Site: brandenburg
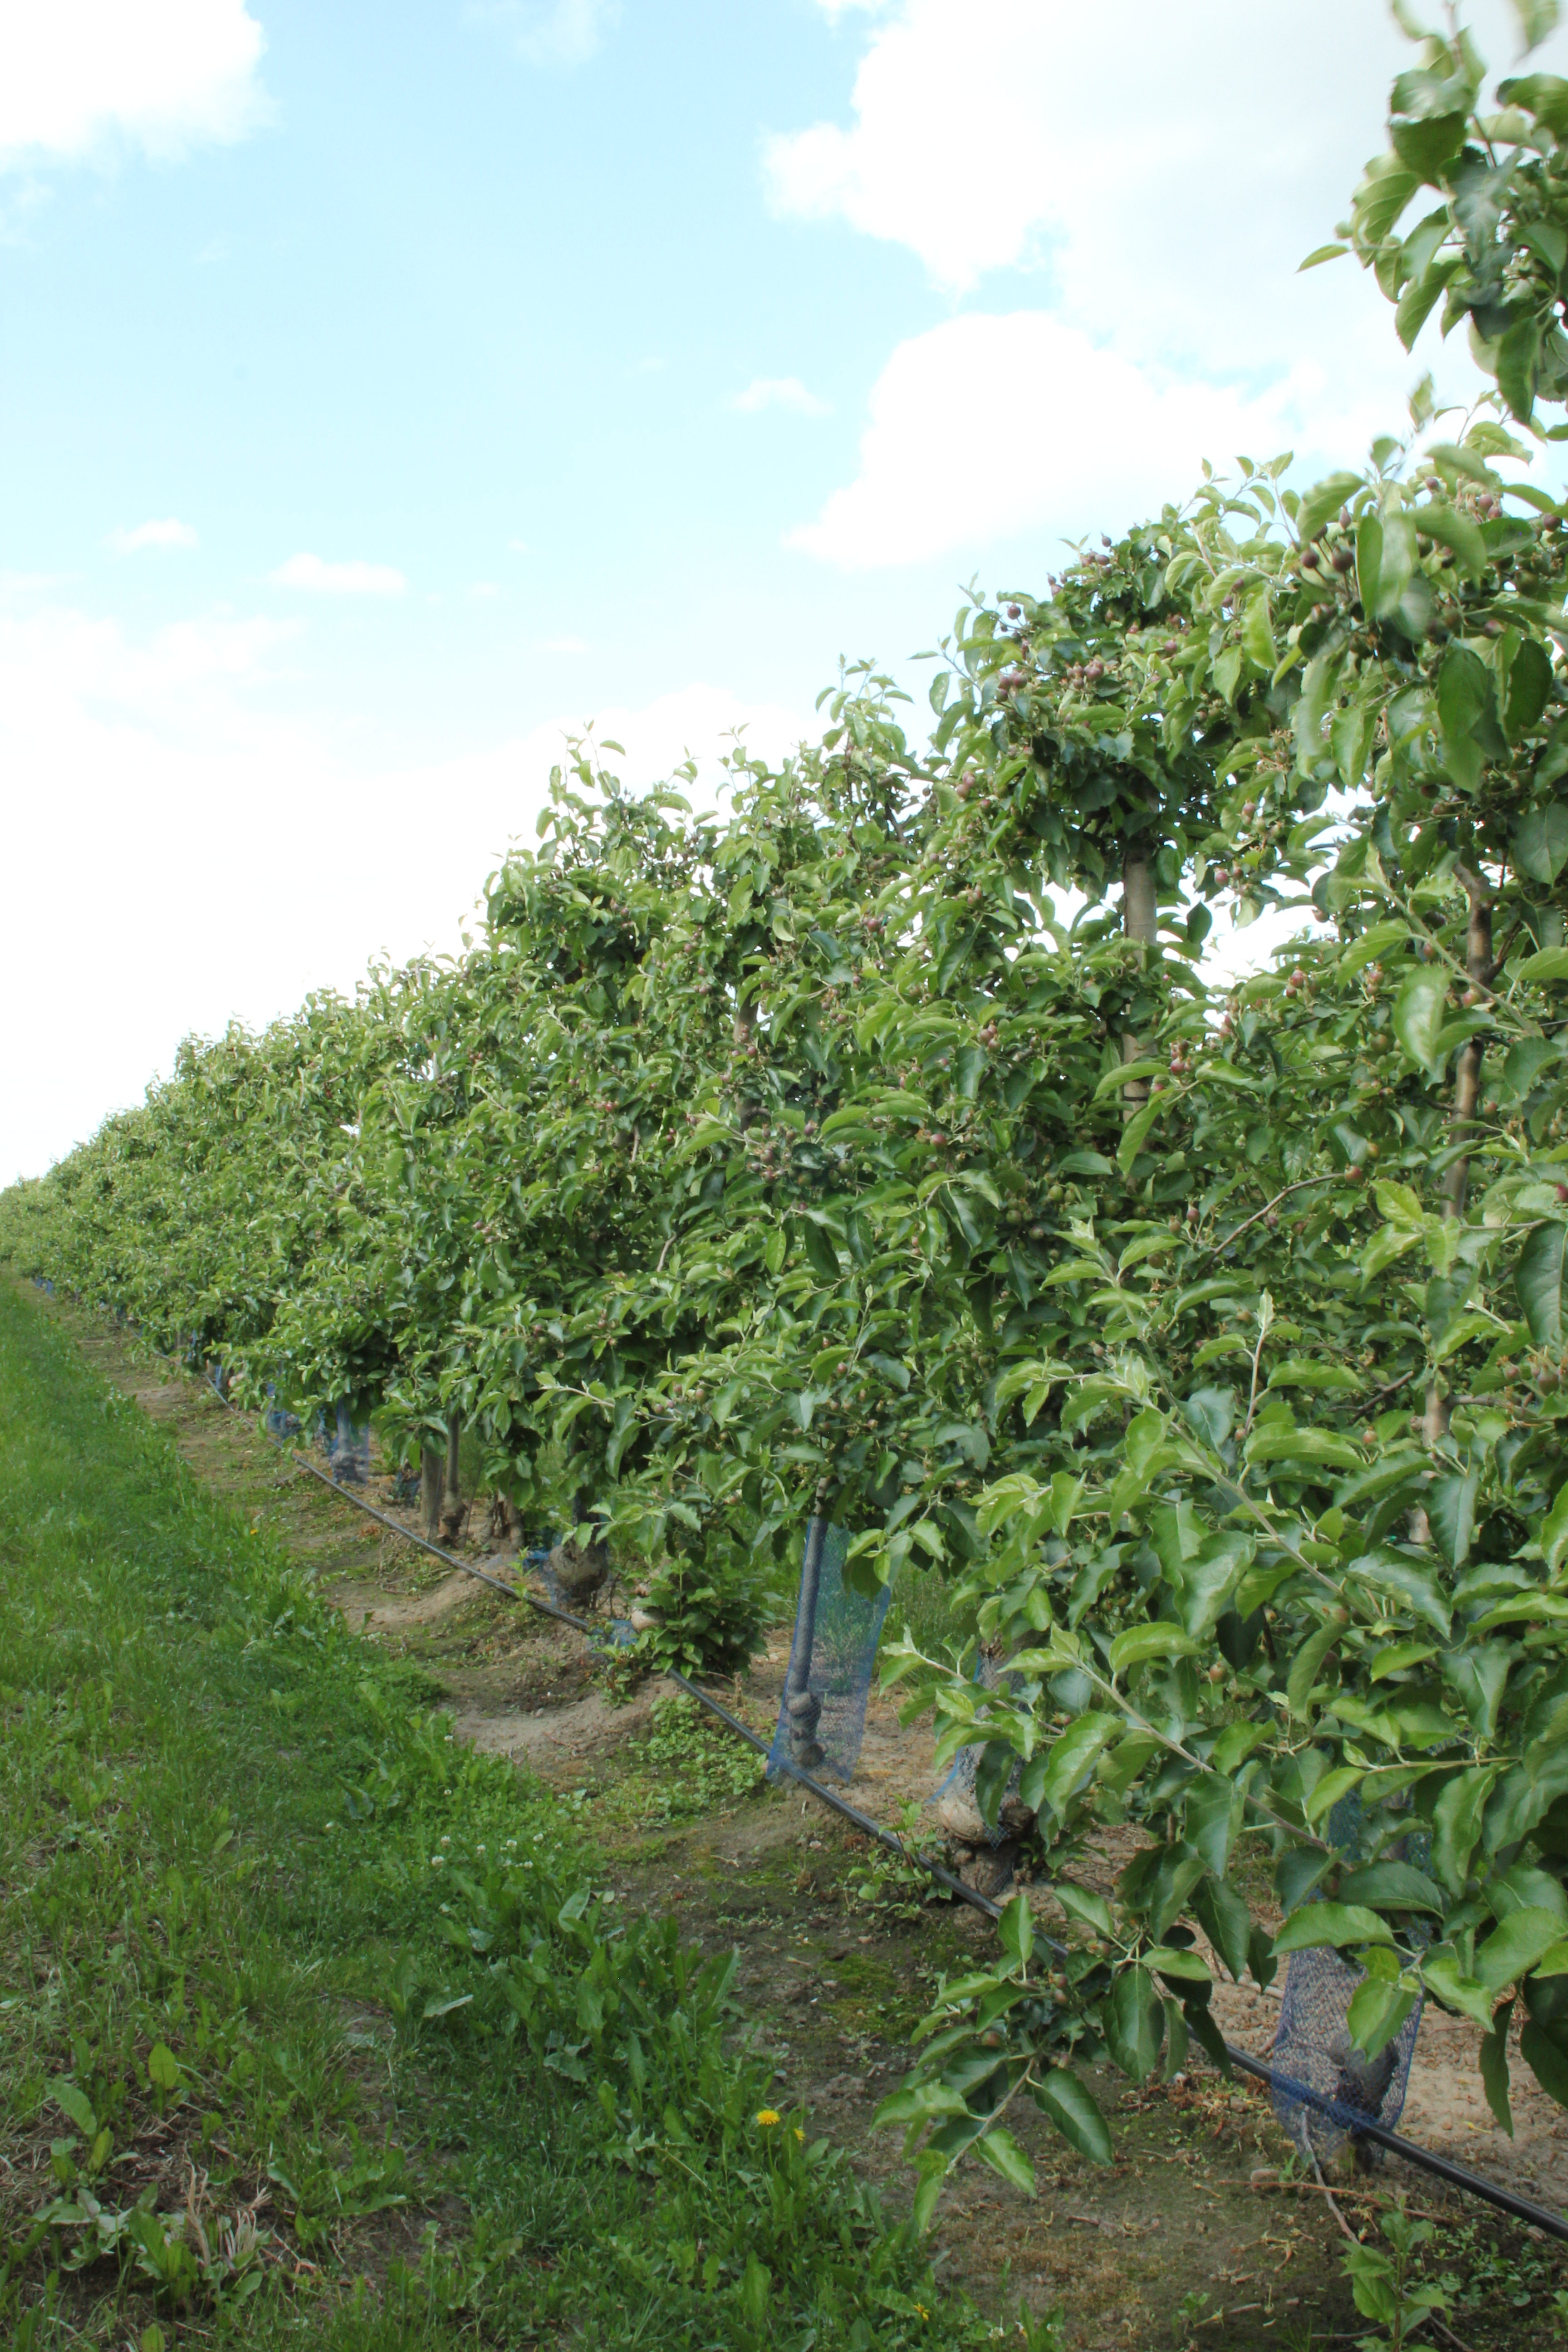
Growth stage (BBCH 72): Development of fruit